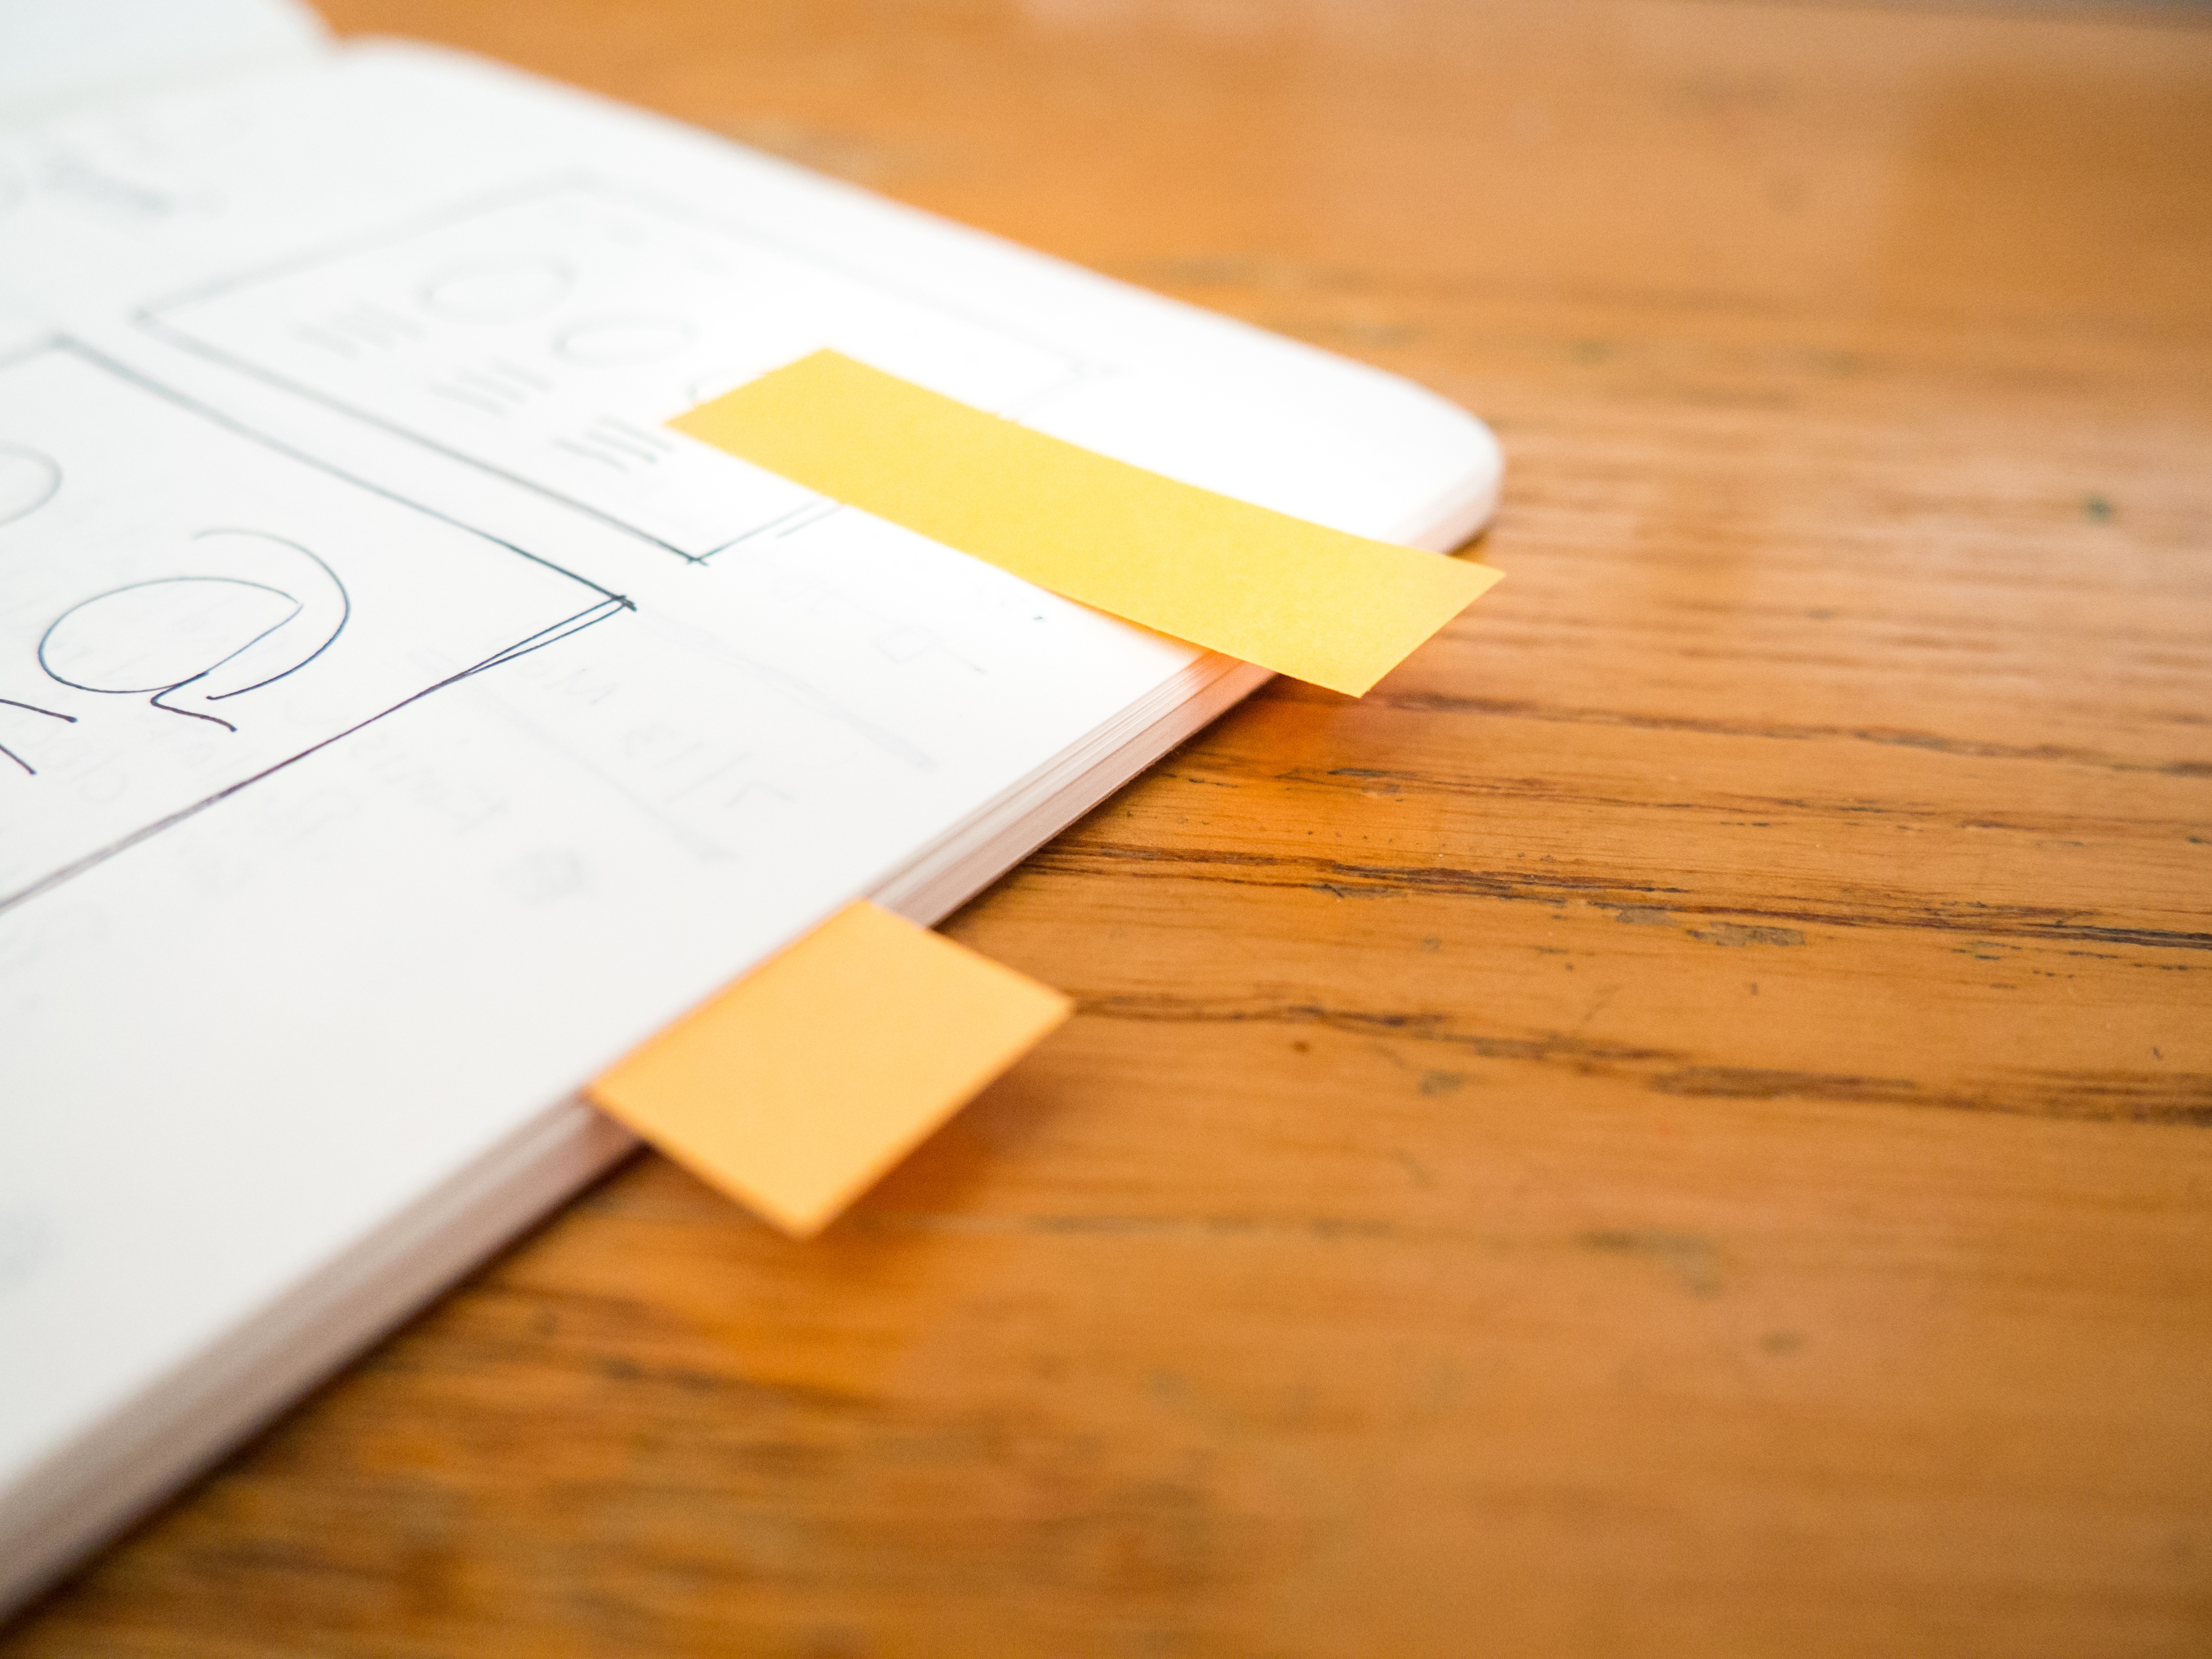
yellow, wood, design, Material property, flooring, paper, paper product, hardwood, stationery